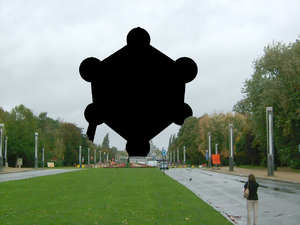
L’Atomium est un monument de Bruxelles, en Belgique, construit à l'occasion de l'Exposition universelle de 1958 et représentant la maille conventionnelle du cristal de fer agrandie 165 milliards de fois. Il est situé à Laeken sur le plateau du Heysel où eut lieu cette exposition.